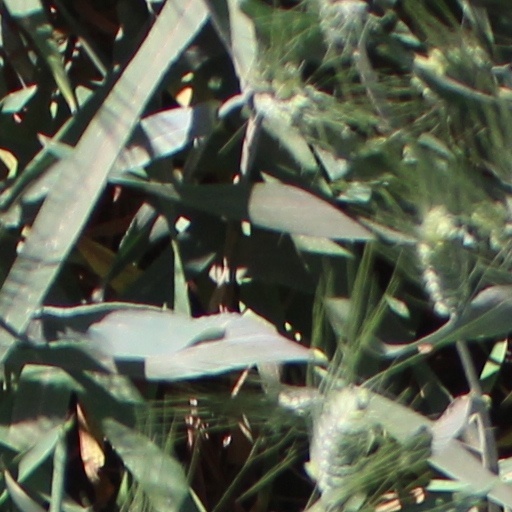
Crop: wheat